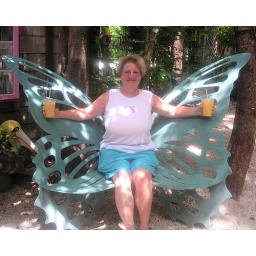
Beautiful handmade iron butterfly chair at an artist's colony in the Florida Keys. Only $3000!